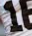
Number: 1